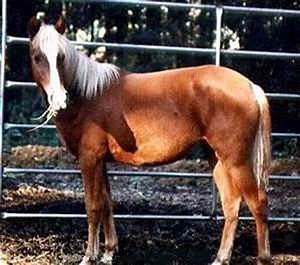
Label: horse